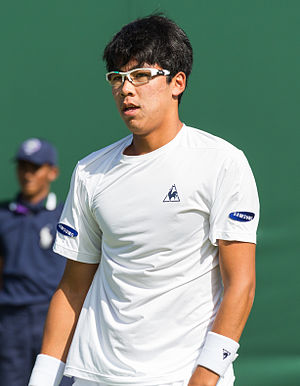
Chung Hyeon
Chung Hyeon er en professionel mandlig tennisspiller fra Sydkorea.